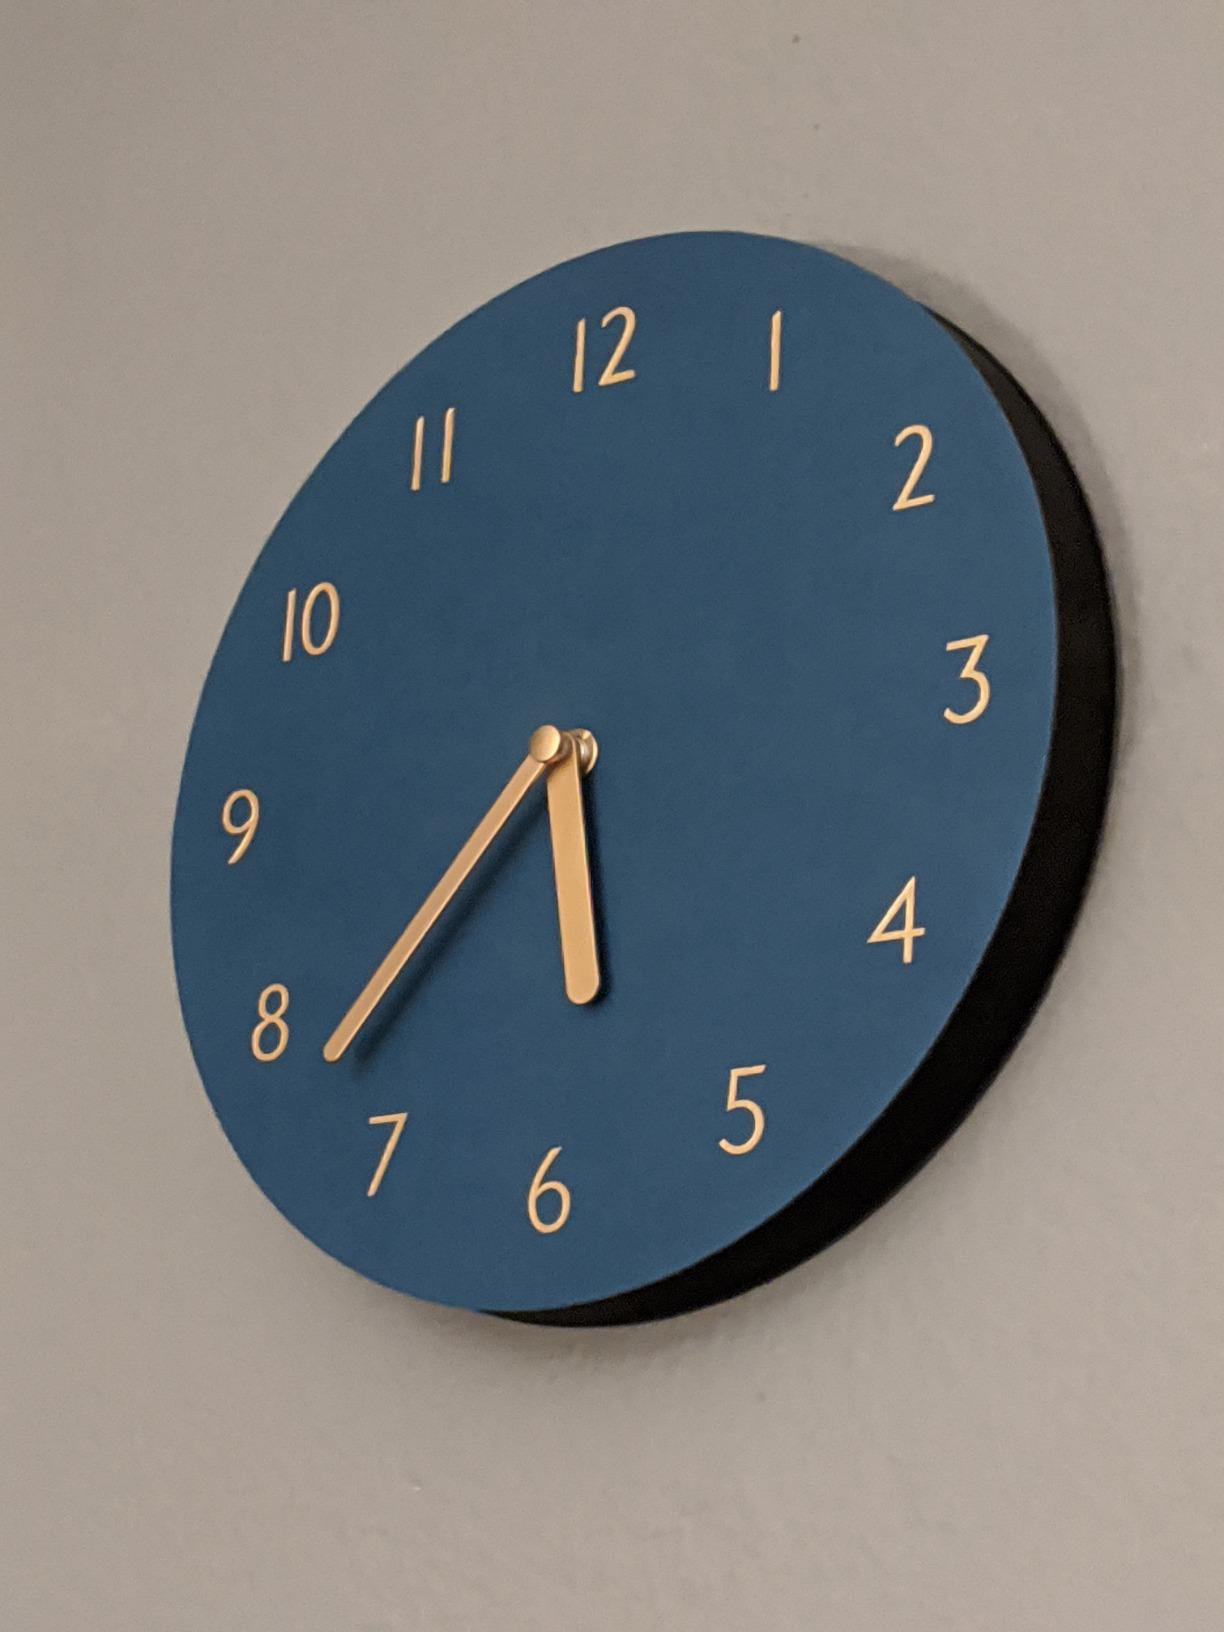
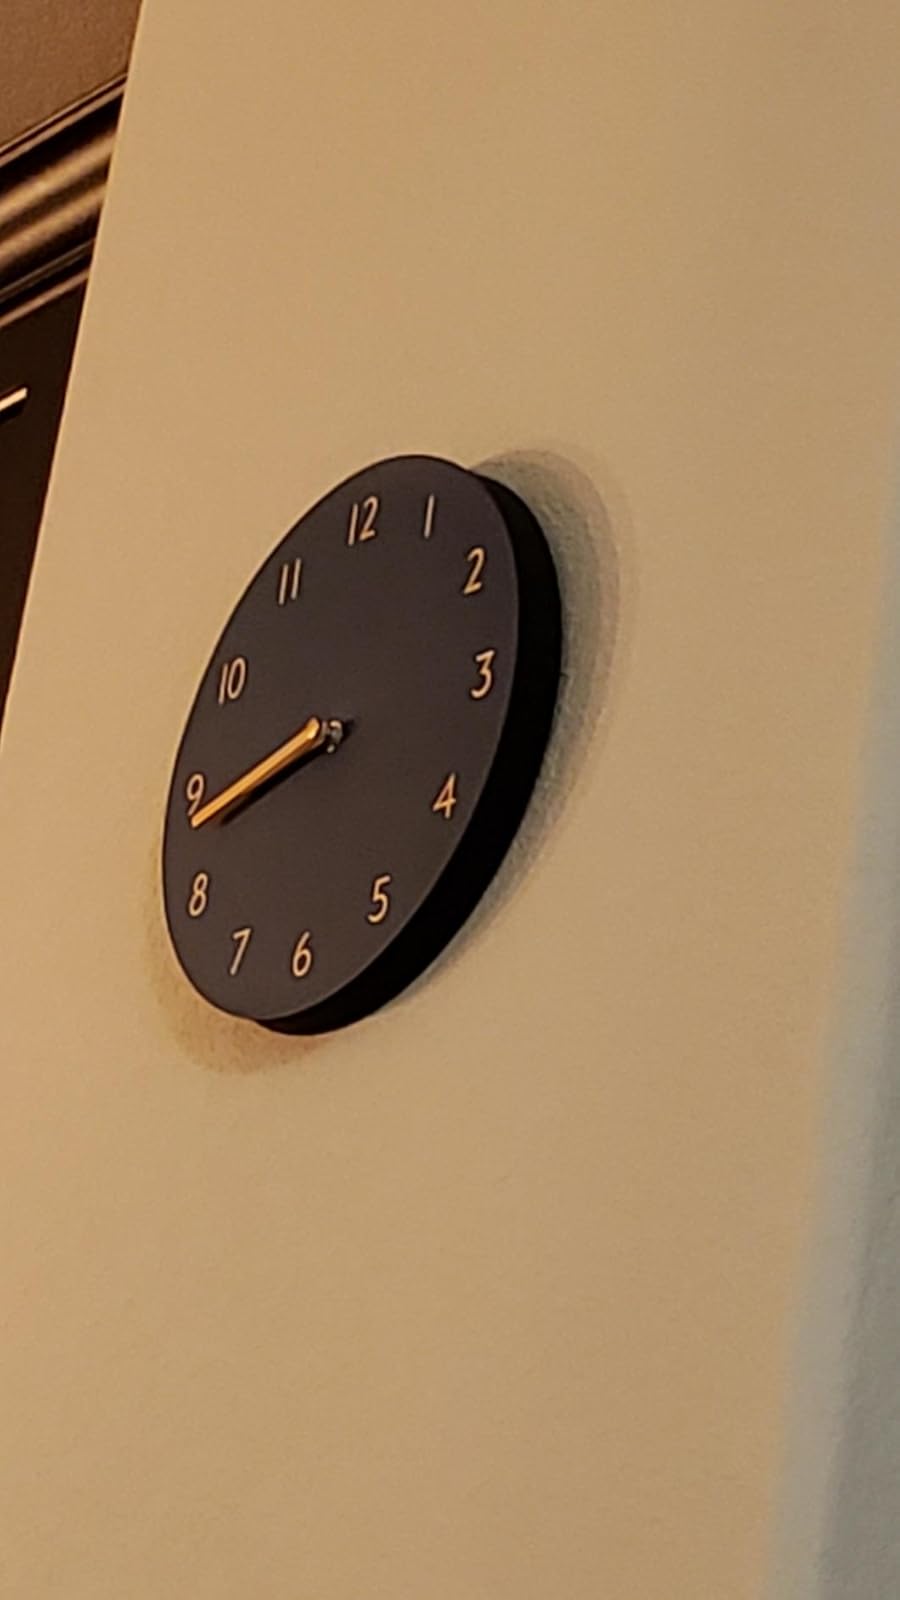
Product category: clock
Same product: yes